Schiermonnikoog

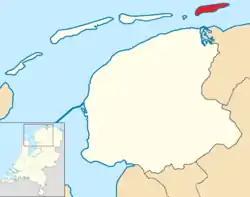
Beach

Schiermonnikoog is an island, a municipality and national park in the Northern Netherlands. Schiermonnikoog is one of the West Frisian Islands, and is part of the province of Friesland. It is situated between the islands of Ameland and Rottumerplaat.